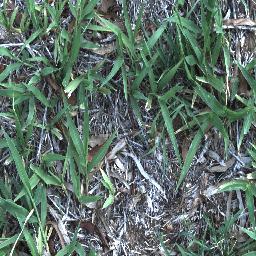
Label: negative